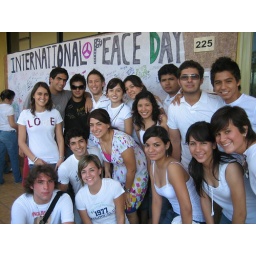
a different set of kids standing in front of the commitment wall